Ehsan Ullah Khan

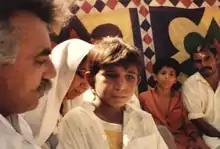
When Ehsan met Iqbal Masih, the boy was shy and afraid, but Khan realized he had many things to tell.

Khan's narrative on 'Violence' is very strong, he was a very firm believer of non-violence. The importance of the role of children is emphasized in his development strategy, which is that "the victims should be empowered."